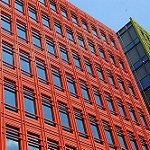
Label: buildings